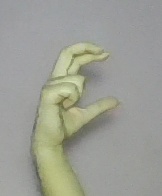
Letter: thal